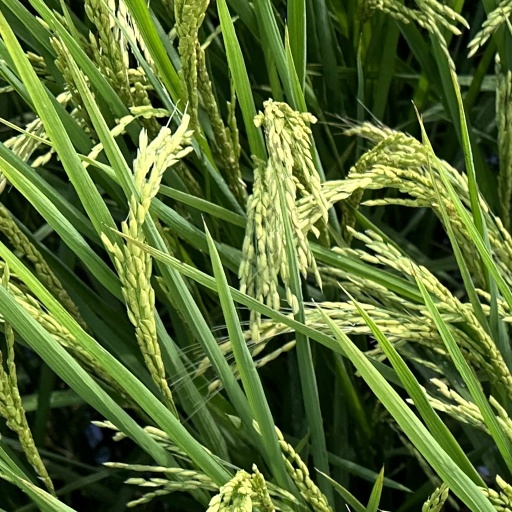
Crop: rice